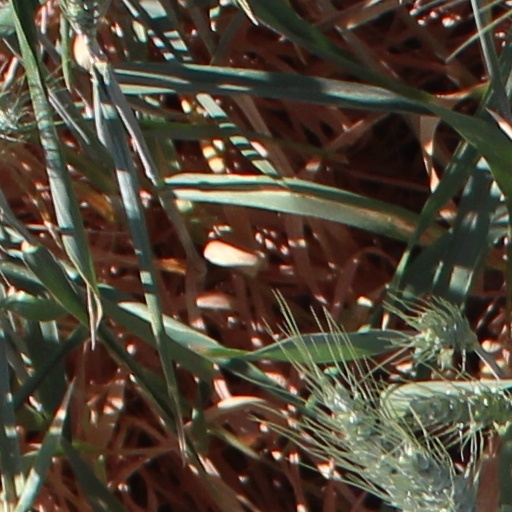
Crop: wheat